A Way of Life (2004 film)

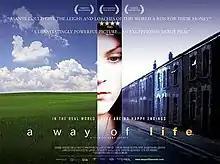
Theatrical release poster

A Way of Life is a 2004 British drama film directed by Amma Asante starring Stephanie James A Way of Life. It focuses on a teenage single mother in Wales whose life spirals into violence amid poverty and racism.